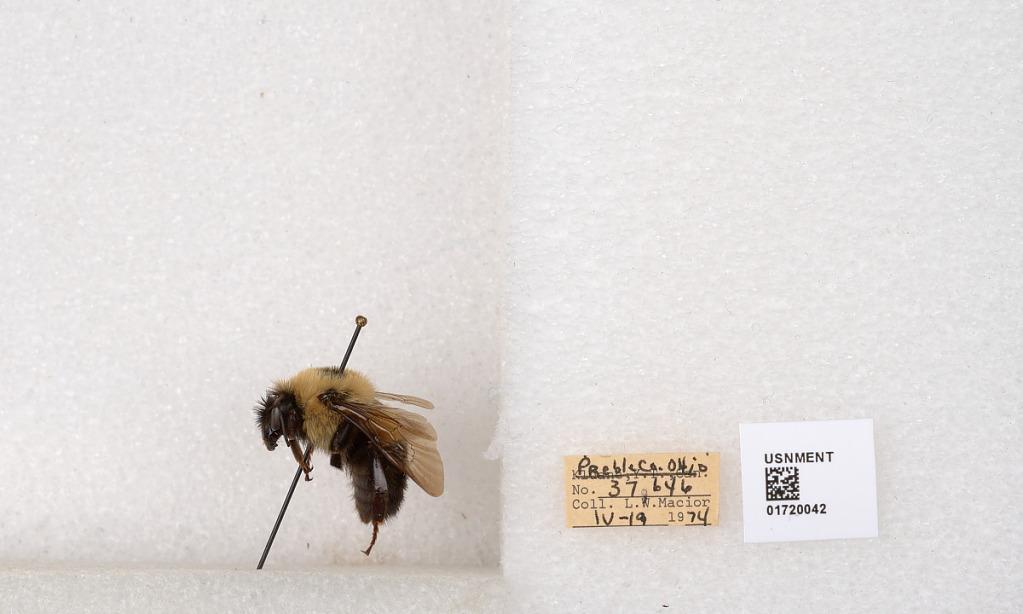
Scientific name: Bombus bimaculatus Cresson
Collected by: L. Macior
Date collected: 1974-4-19
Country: United States
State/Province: Ohio
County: Preble
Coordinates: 39.7416, -84.648